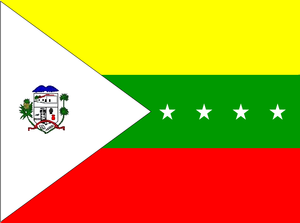
San Rafael de Carvajal est l'une des 20 municipalités de l'État de Trujillo au Venezuela. Son chef-lieu est Carvajal. En 2011, la population s'élève à 55 409 habitants.